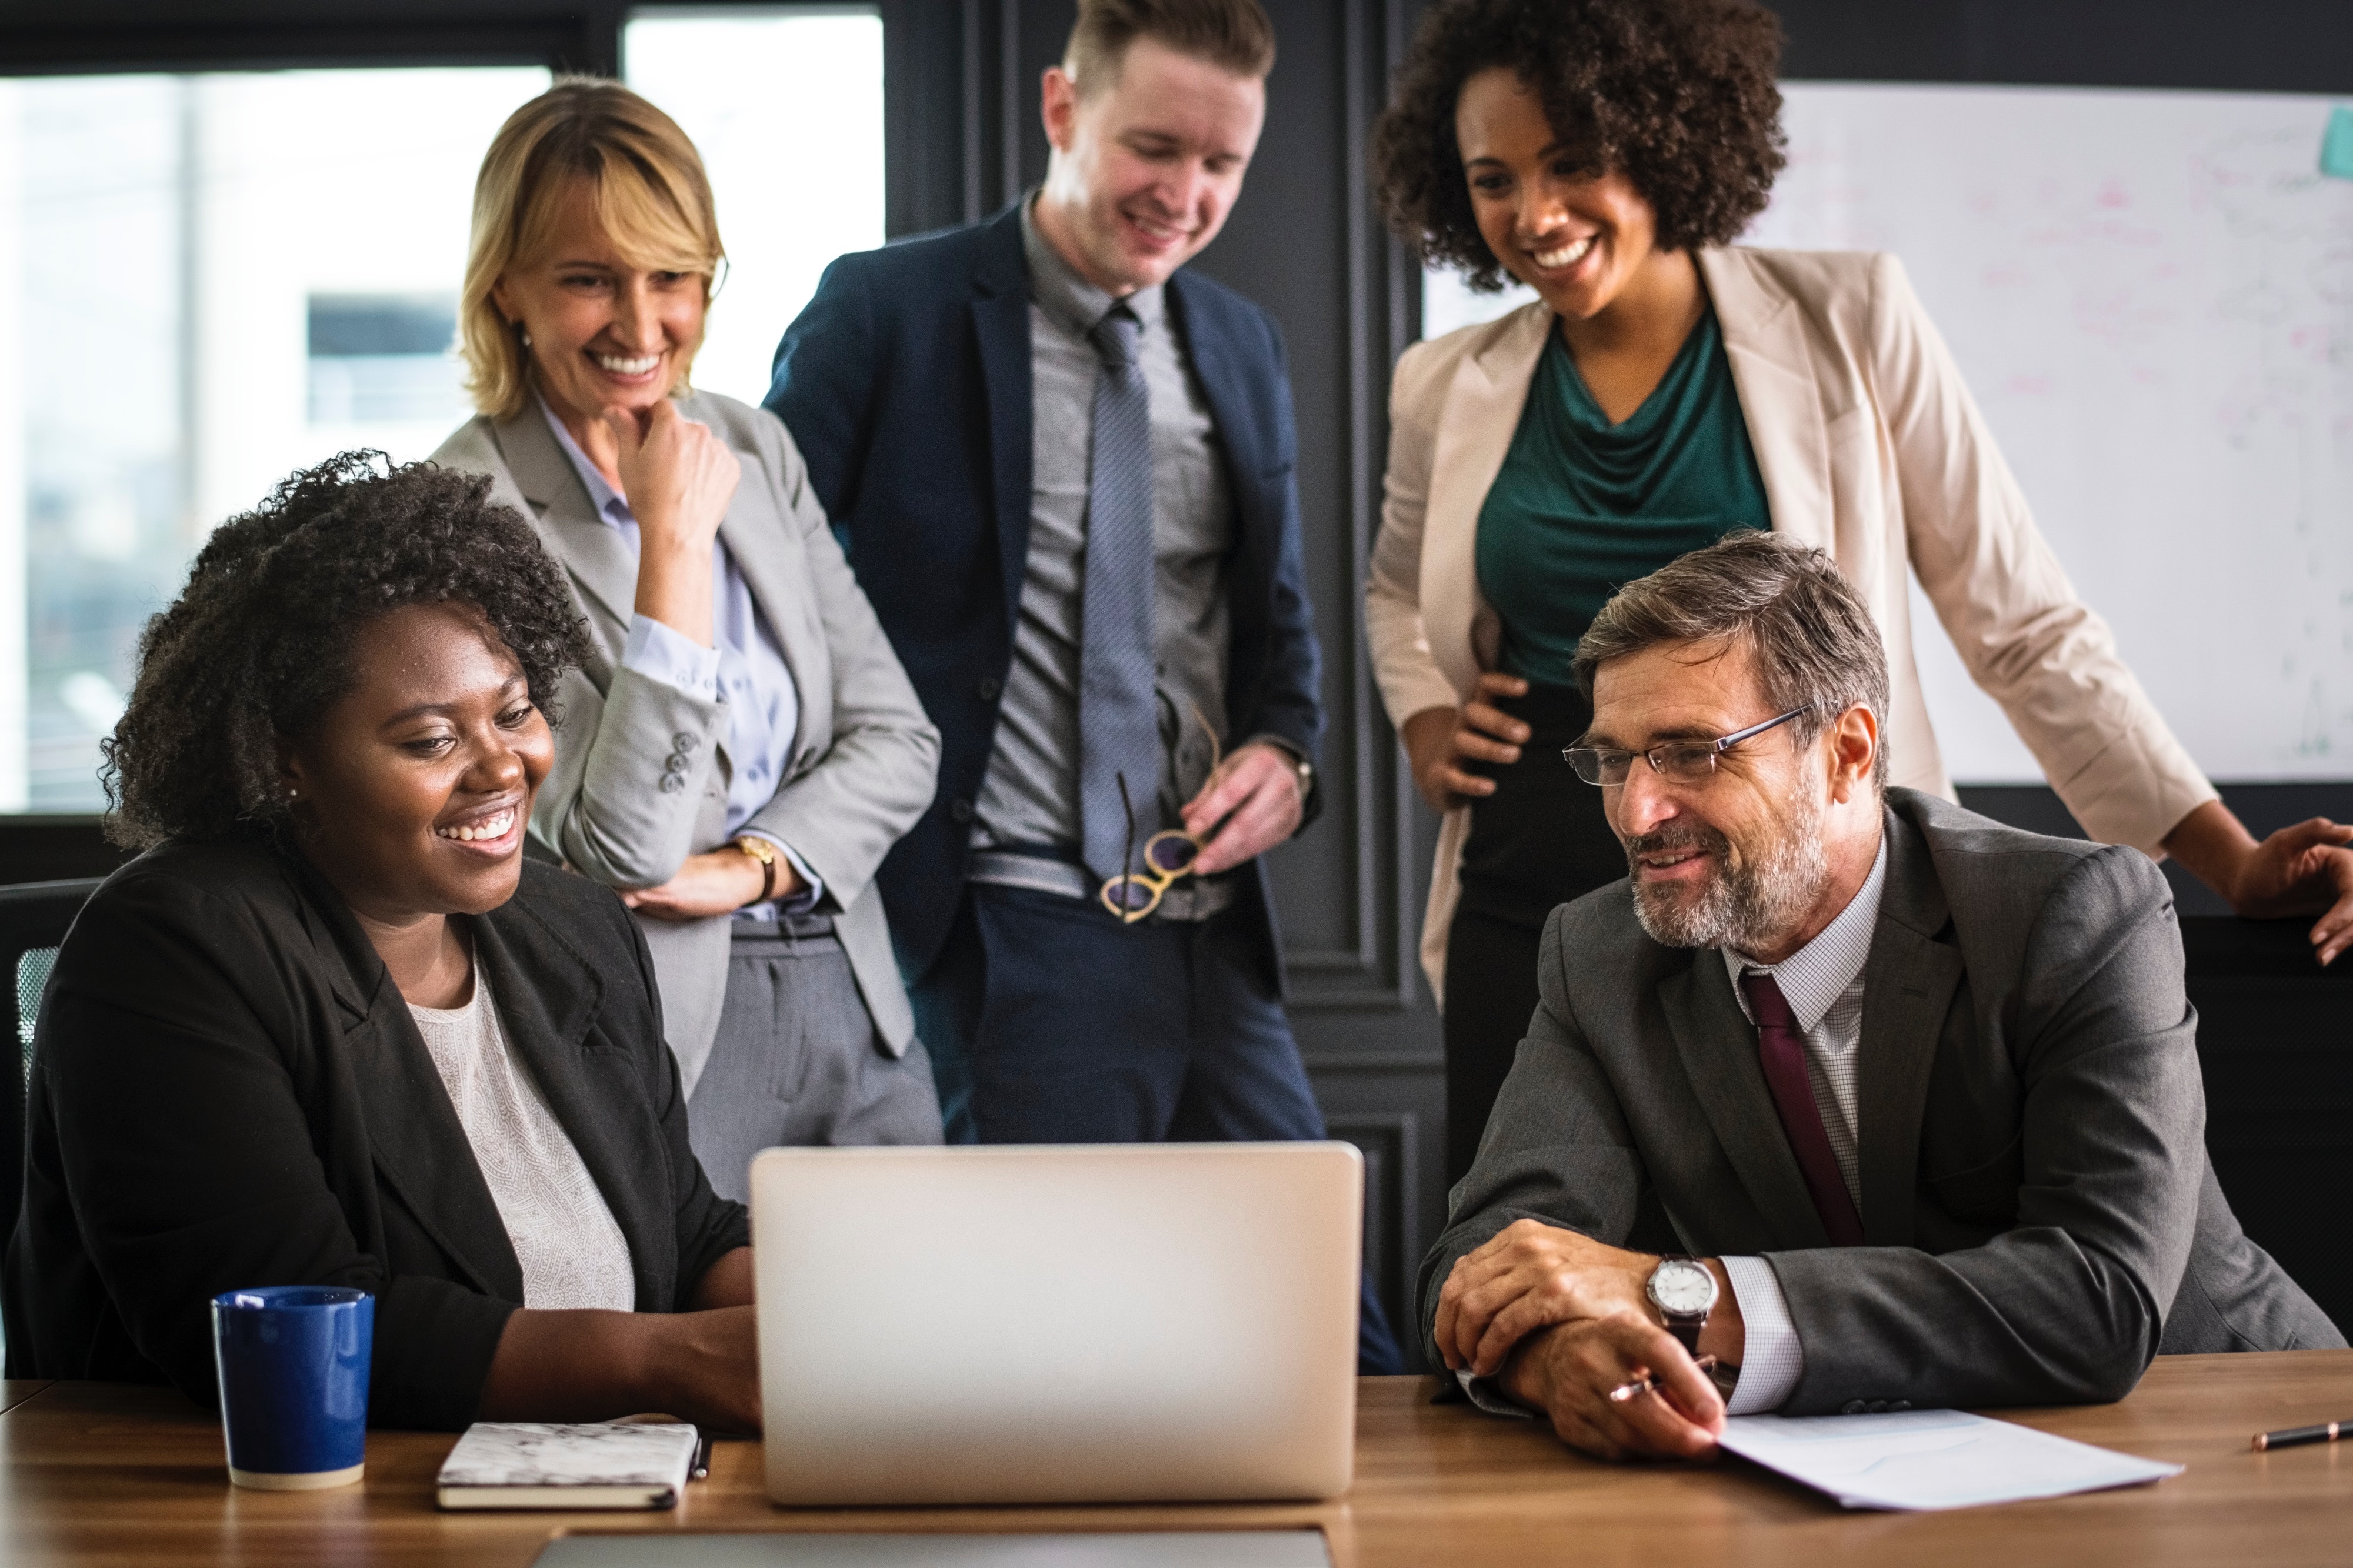
job, white collar worker, collaboration, team, business, management, event, conversation, employment, businessperson, recruiter, company, interview, learning, student